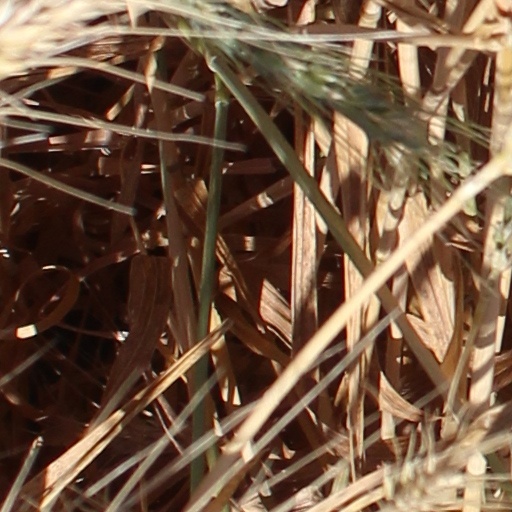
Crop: wheat